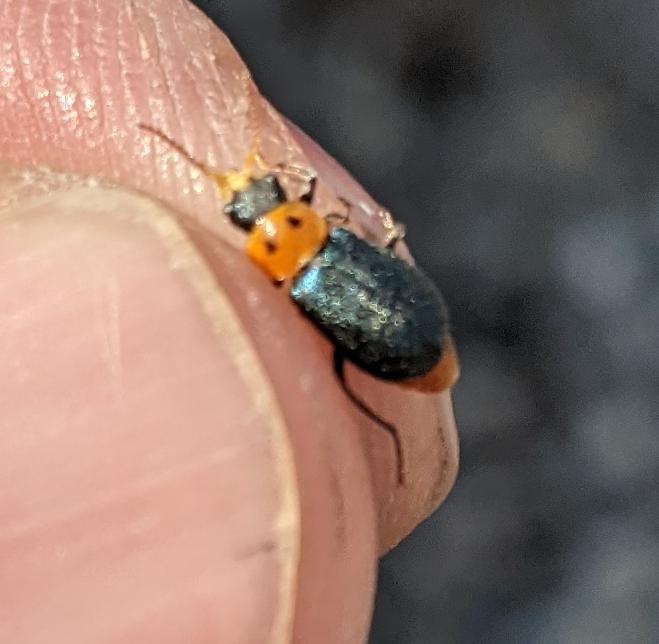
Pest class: predators